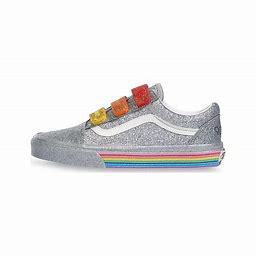
Brand: Vans
Model: Old Skool V